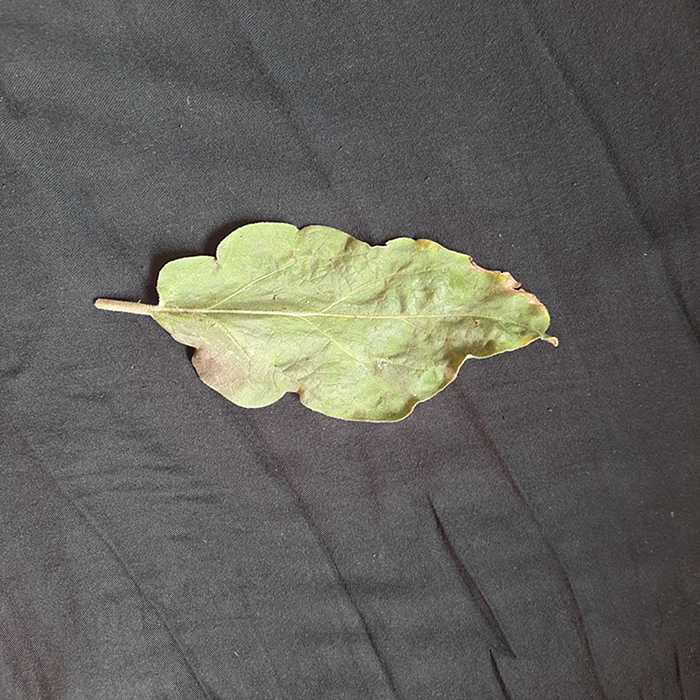
Plant: Eggplant
Label: Eggplant begomovirus